1096 Eichō earthquake

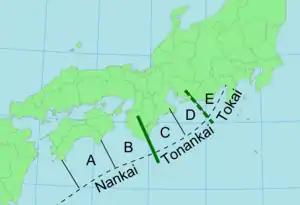
Segments of the Nankai subduction zone with segment Z omitted

The Nankai Trough delineates a subduction zone along the southwestern coast of Honshu where the Philippine Sea plate subducts northwestward beneath the Amurian plate. This fault zone has been the source of several large megathrust earthquakes in historic times with moment magnitudes of 8.0 or greater. The Nankai megathrust can be divided into three segments from east to west; Nankai, Tonankai and Tokai. These are further segmented into regions A and B for the Nankai segment; C and D for the Nankai segment; and E for the Tokai segment. Another segment west of the Nankai segment is known as Hyuganada (region Z). Scientists have identified patterns in the historic ruptures on the Nankai Trough; the Nankai segment may rupture with the Tokai or Tonankai segments or these segments may rupture in one earthquake. Another pattern involves the Nankai segment rupture separated by up to three years before the Tokai or Tonankai segments ruptures. The return period for 8.5 earthquakes on the Nankai Trough is estimated at 400 to 600 years with the last example in 1707. The 1707 earthquake is the only event to have ruptured all segments of the Nankai Trough though there is uncertainty over whether the Tokai segment ruptured.